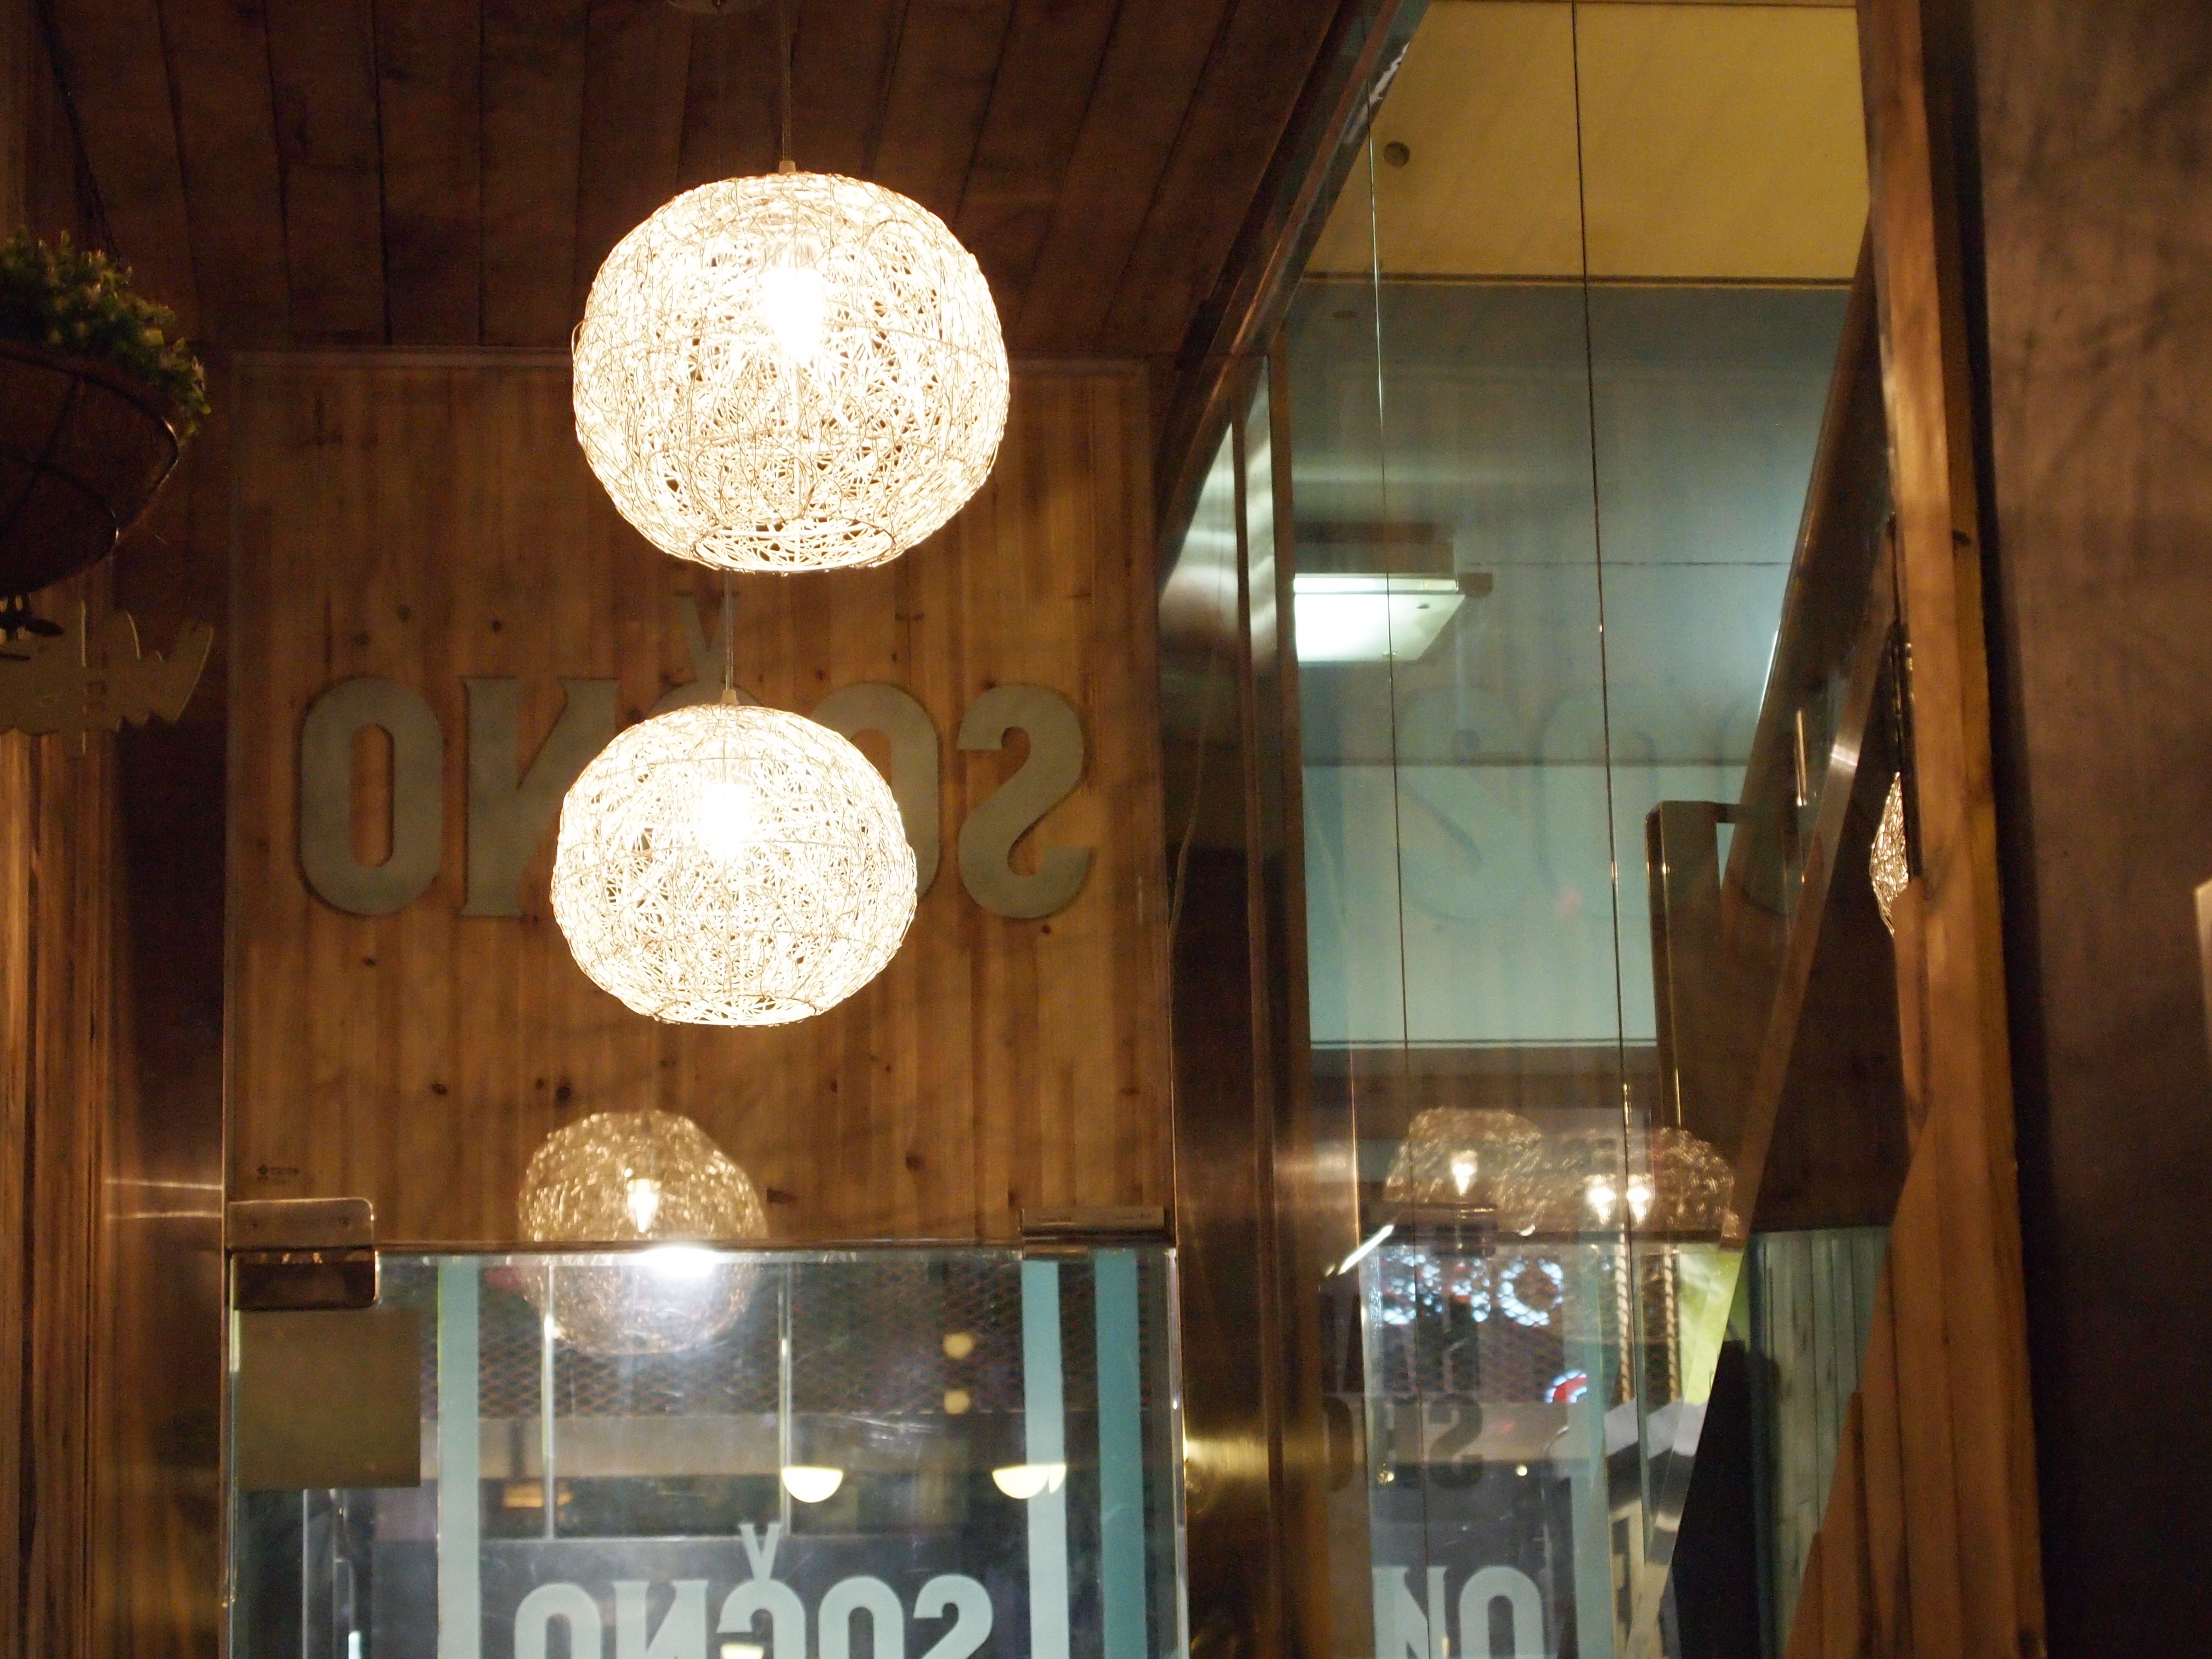
cafe, coffee, interior, glass, restaurant, ceiling, lighting, interior design, design, man made object, hongdae, small diagnostics